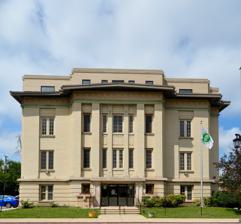
Building: Masonic Temple Building (Maywood, Illinois)
Country: United States of America
Year built: 1917
United States historic place Masonic Temple Building U.S. National Register of Historic Places Show map of Illinois Show map of the United States Location 200 S. 5th Ave., Maywood, Illinois Coordinates 41°53′9″N 87°50′22″W / 41.88583°N 87.83944°W / 41.88583; -87.83944 Area 1 acre (0.40 ha) Built 1917 Architect Eben Ezra Roberts Architectural style Prairie School MPS Maywood MPS NRHP reference No. 92000491 Added to NRHP May 22, 1992 The Masonic Temple in Maywood, Illinois is a building from 1917.  It was designed with Prairie School architectural elements by architect Eben Ezra Roberts . It was listed on the National Register of Historic Places in 1992. At some later date, it housed the Maywood Parks and Recreation Dept. References